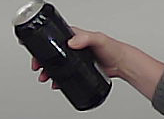
Product: monster_energydrink